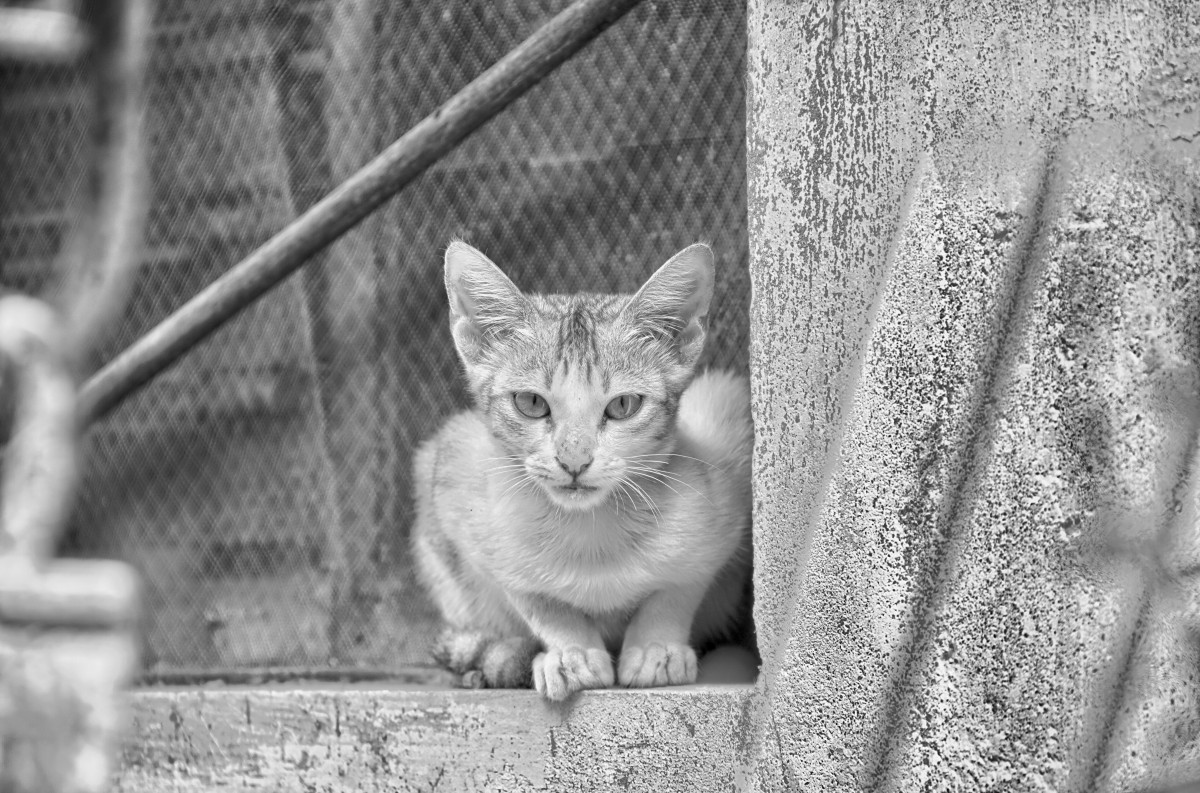
Tags: kitten, fauna, whiskers, vertebrate, monochrome photography, small to medium sized cats